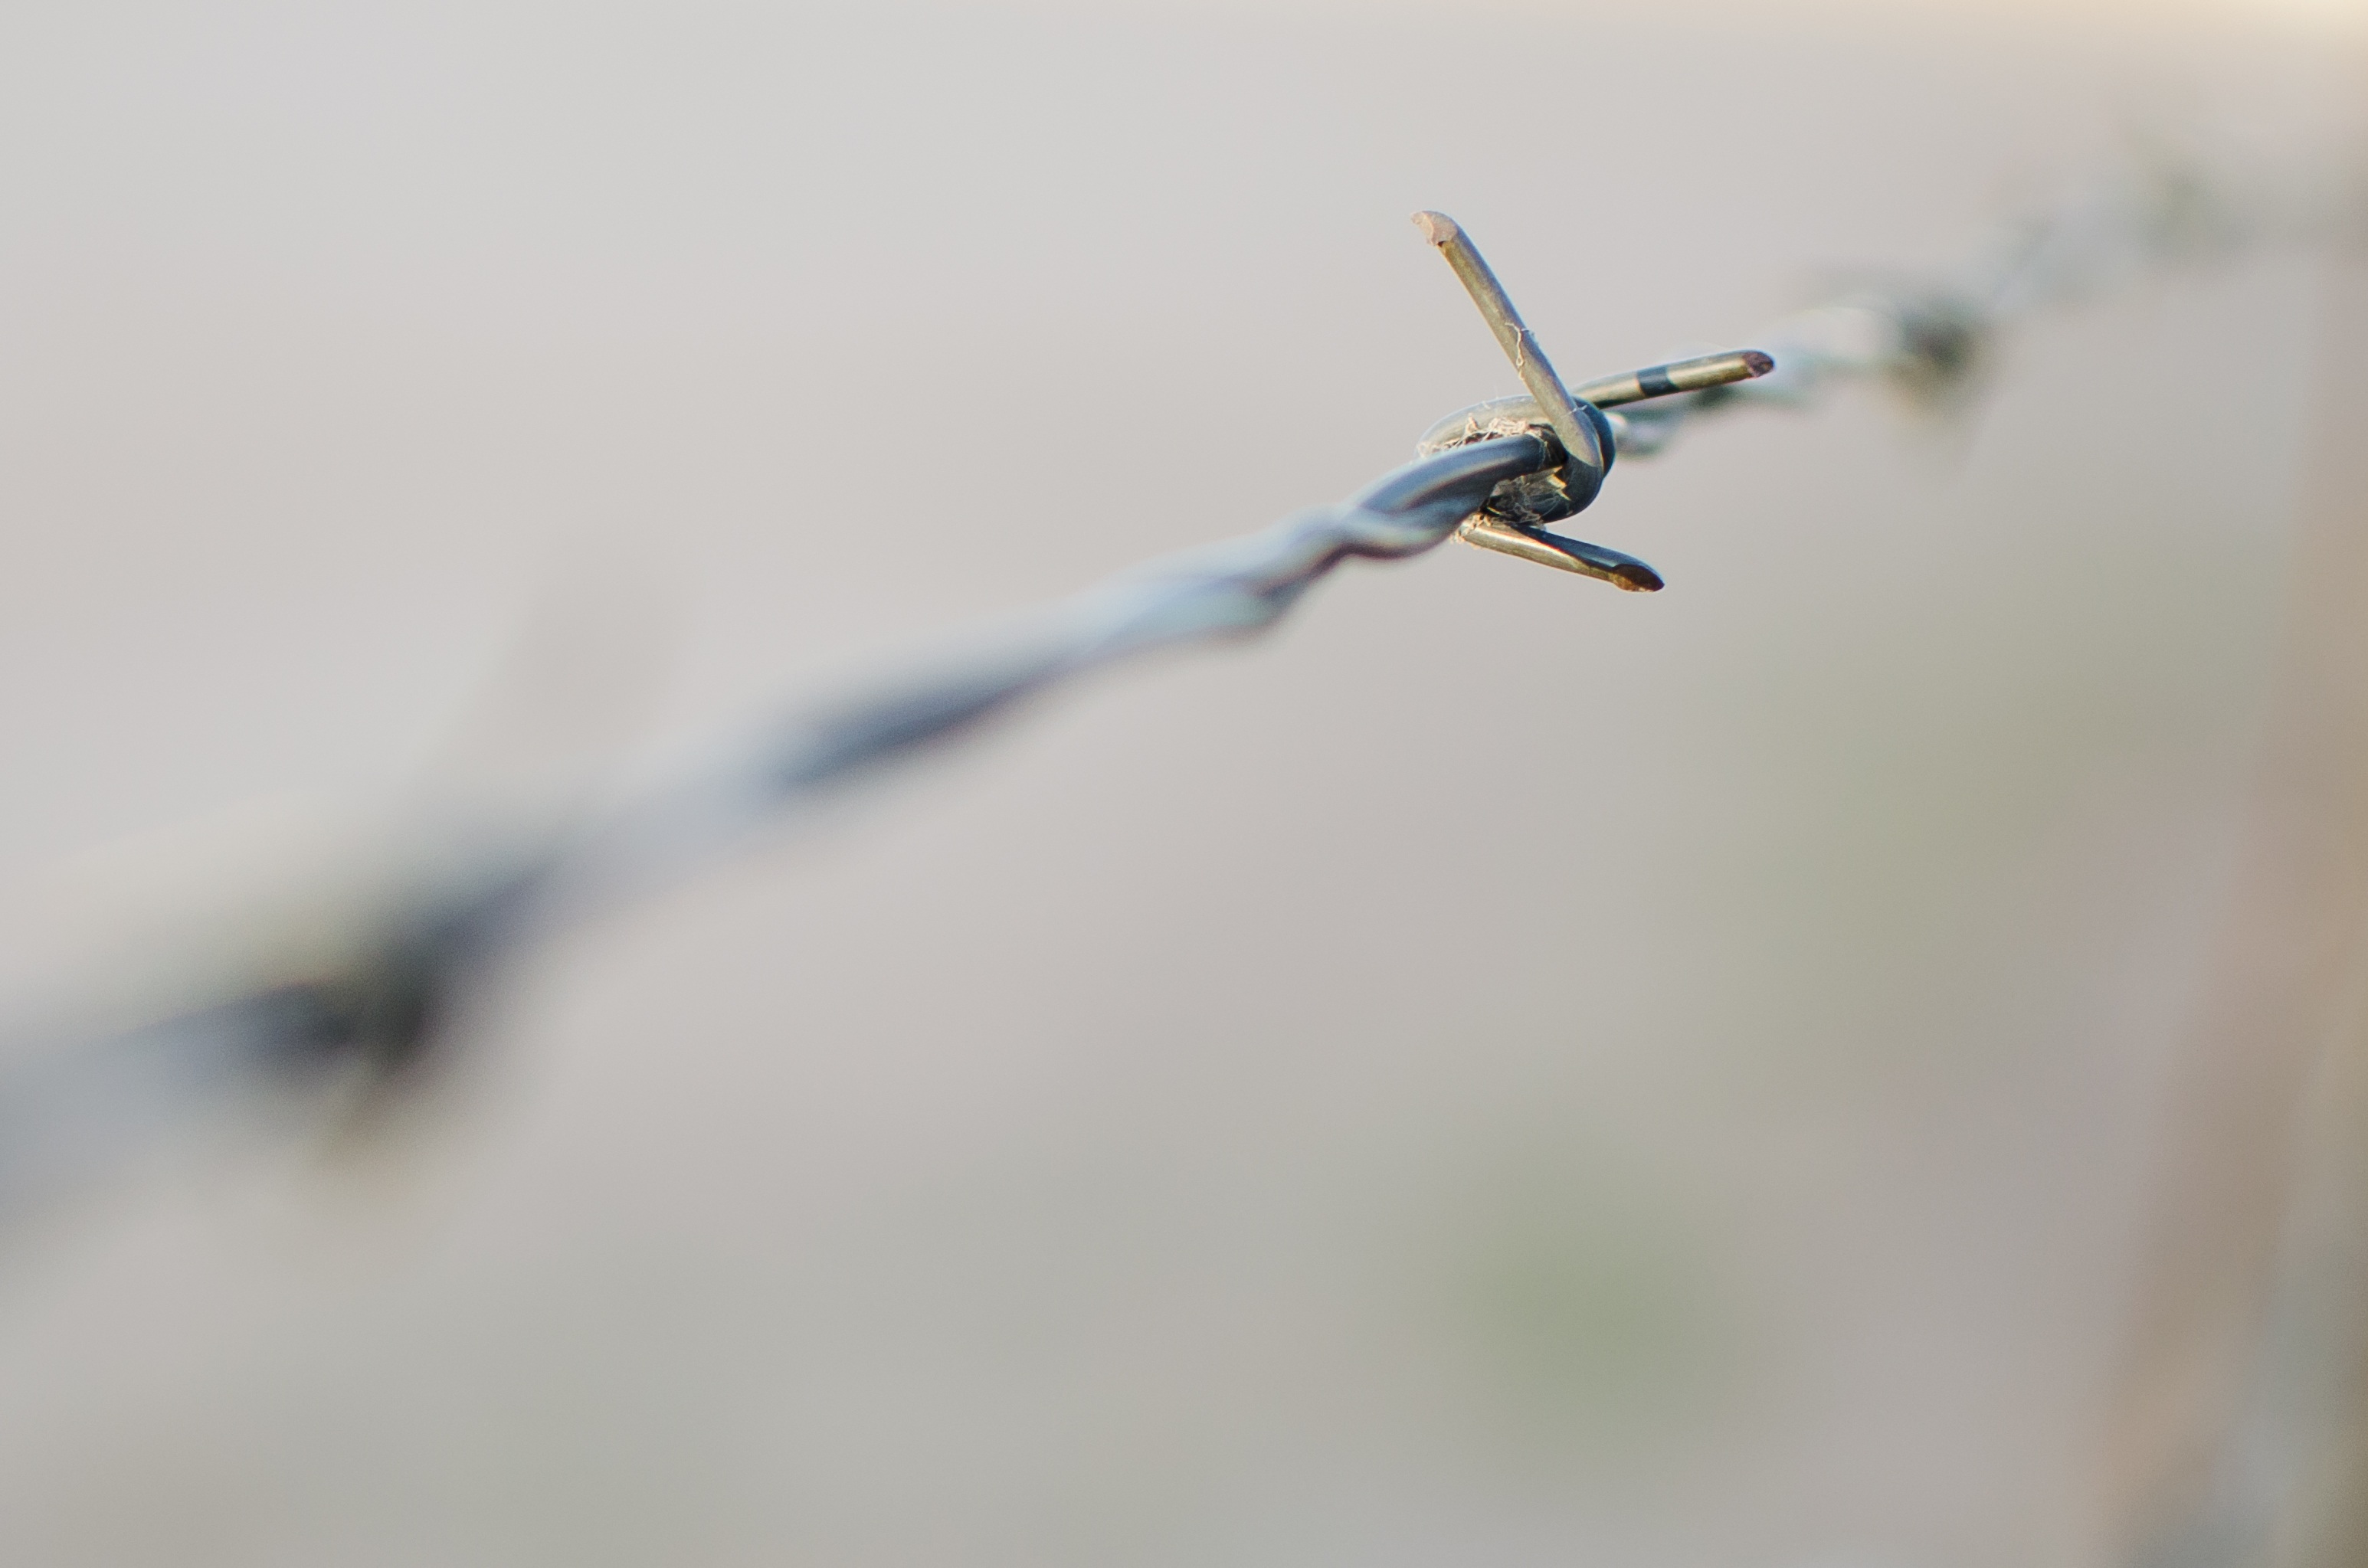
branch, wing, fence, barbed wire, wire, airplane, aircraft, flight, metal, security, close up, barbed, wired, macro photography, barbed wire fence, atmosphere of earth, perimeter fence